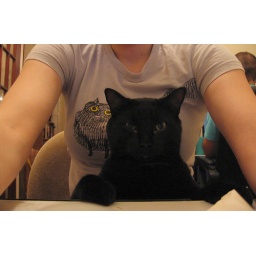
Bear sitting in my lap at my desk again, Wednesday the cat by Kate Beaton peeking out behind him